Opel Ascona

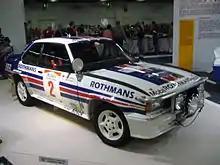
The Rothmans Ascona 400 which won the 1983 Safari Rally in the hands of Ari Vatanen.

First shown at Frankfurt in September 1979, the Ascona 400 was a homologation special sold only to make it eligible for rallying's Group 4 category. The Ascona 400s were built at General Motors' plant in Antwerp. The 1980 world champion Walter Röhrl took the rally car to victory and won the World Rally Championship drivers' title in the 1982 season.